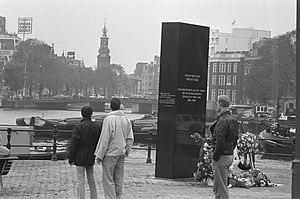
L'histoire des Juifs aux Pays-Bas commence après l'expulsion des Juifs d'Espagne en 1482, quand les premiers Marranes arrivent aux Pays-Bas en 1593 qu'une importante communauté juive se développe dans ce pays. Elle participe grandement à la prospérité du pays jusqu'au xxᵉ siècle quand elle est exterminée lors de l'occupation nazie du pays. Aujourd'hui, il subsiste une communauté juive d'environ 29 900 personnes.